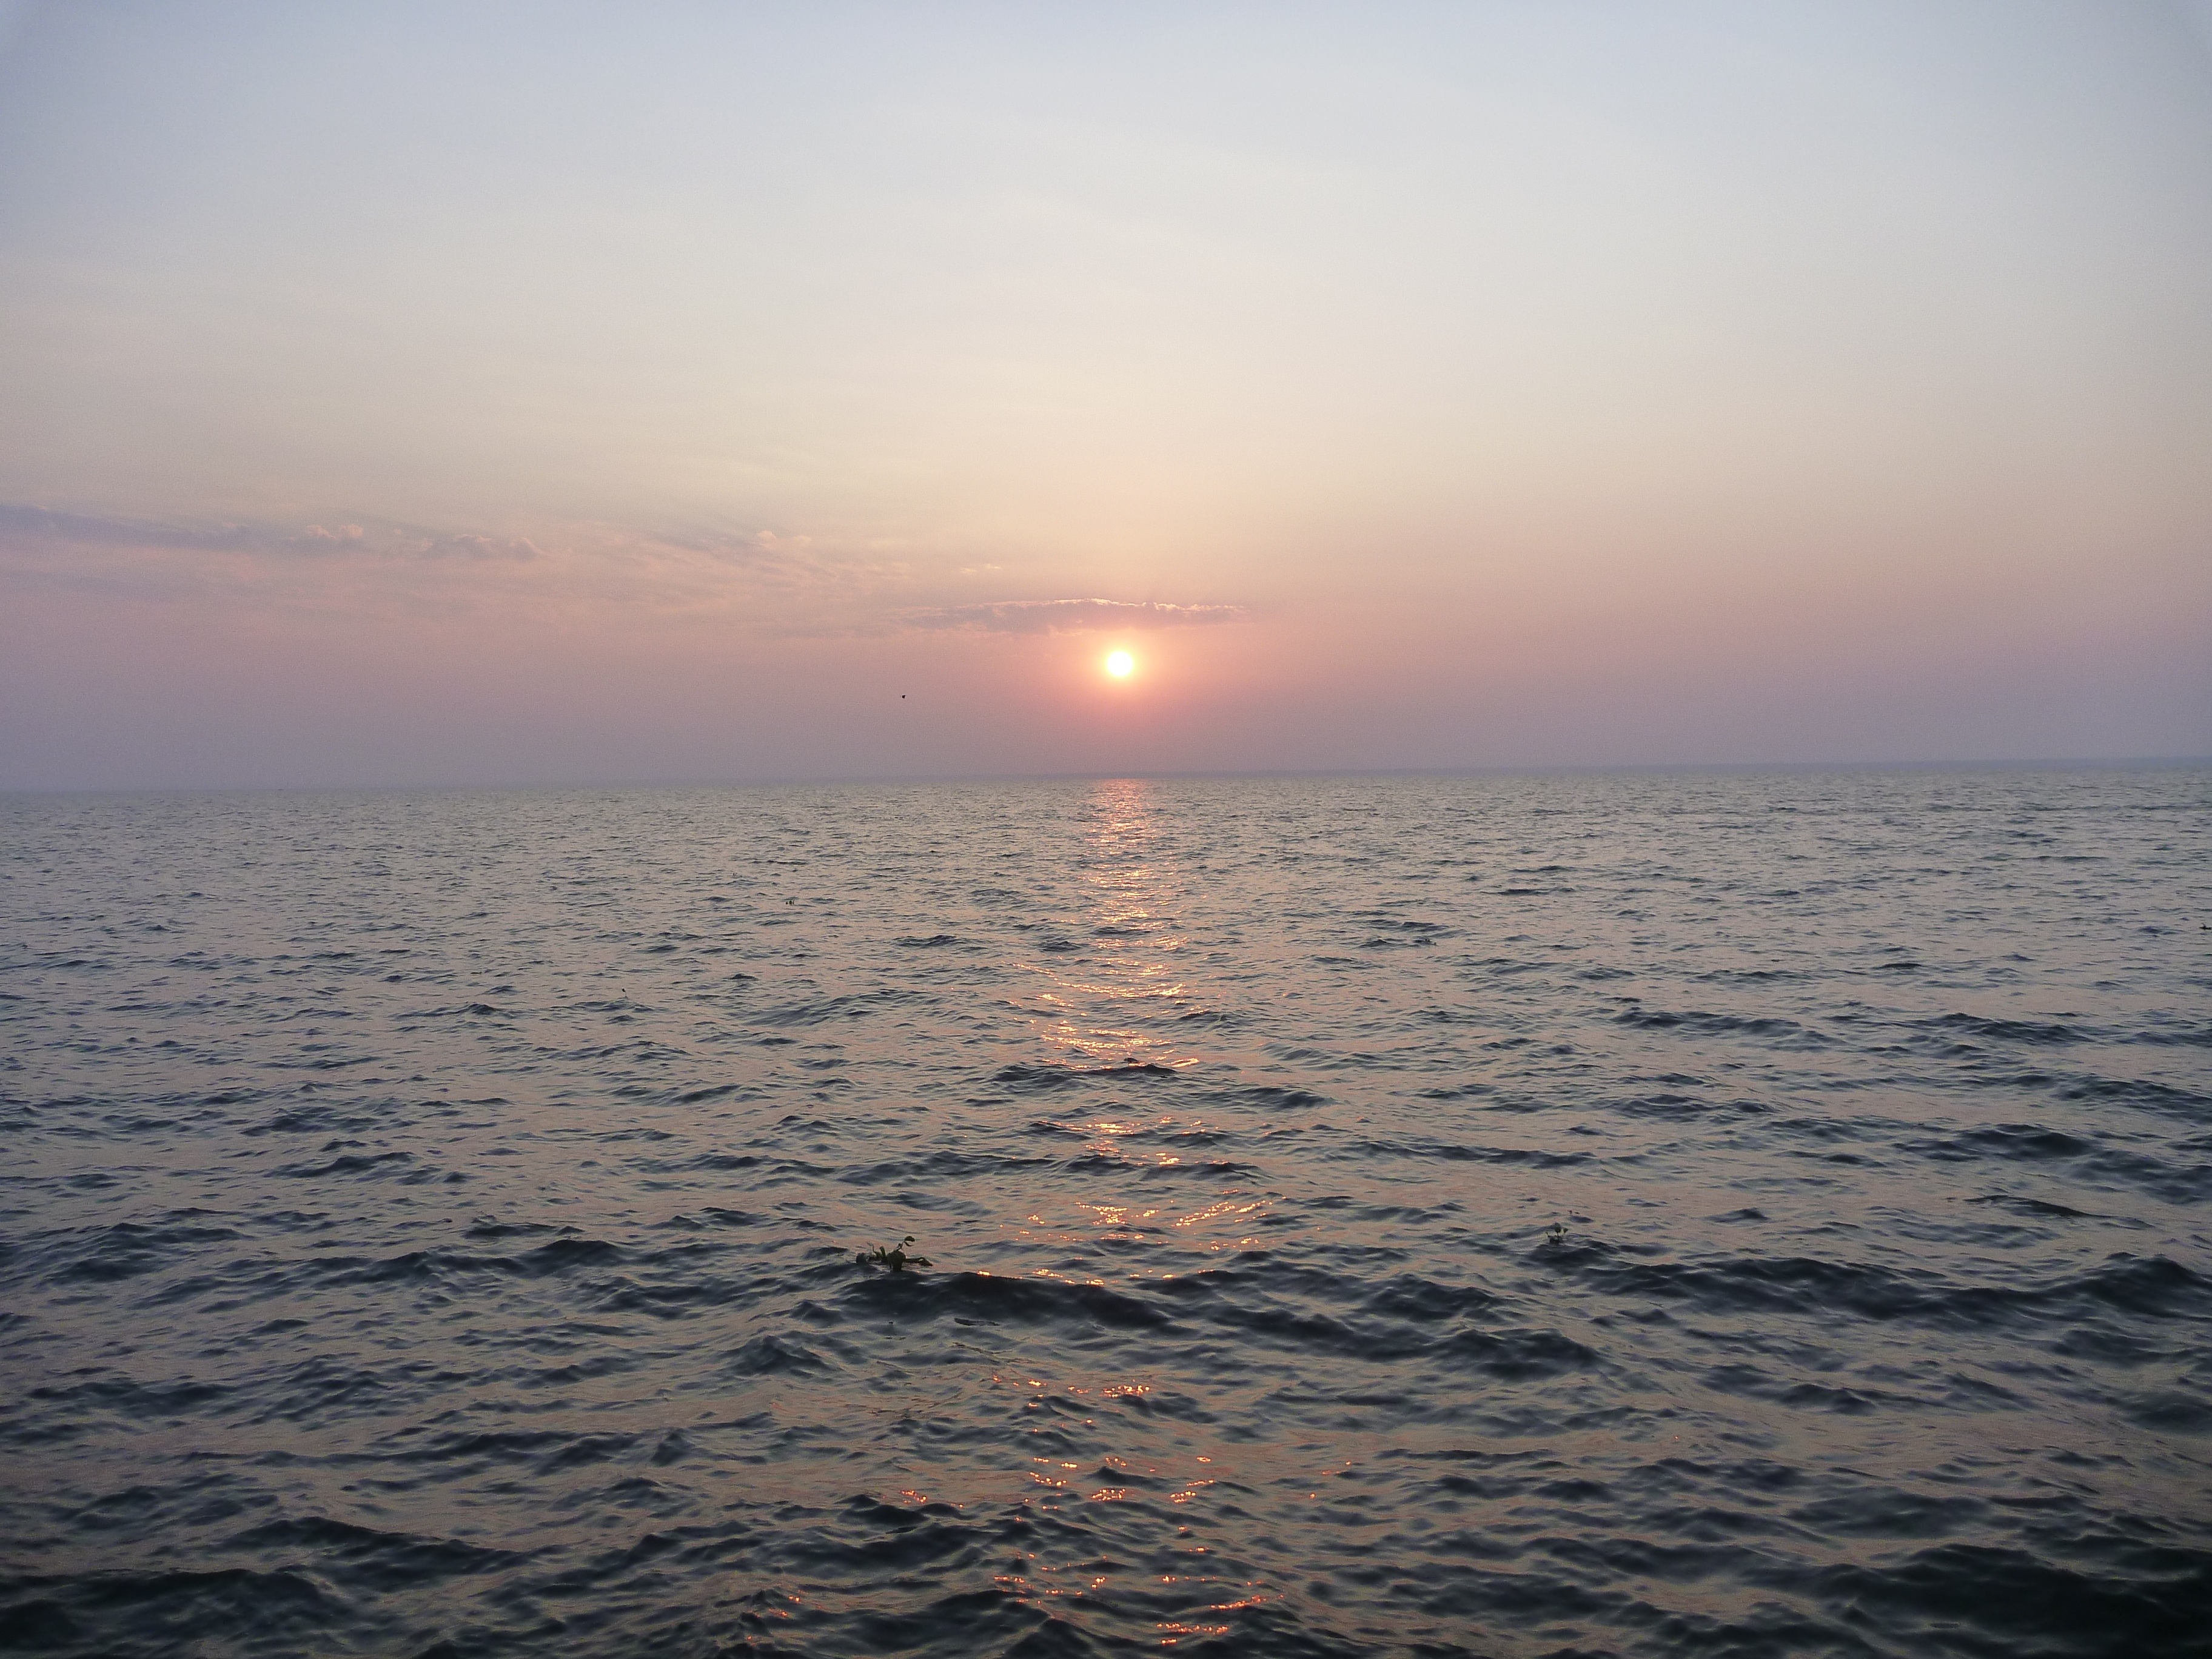
sea, coast, ocean, horizon, sun, sunrise, sunset, sunlight, wave, dawn, dusk, calm, body of water, waves, afterglow, wind wave